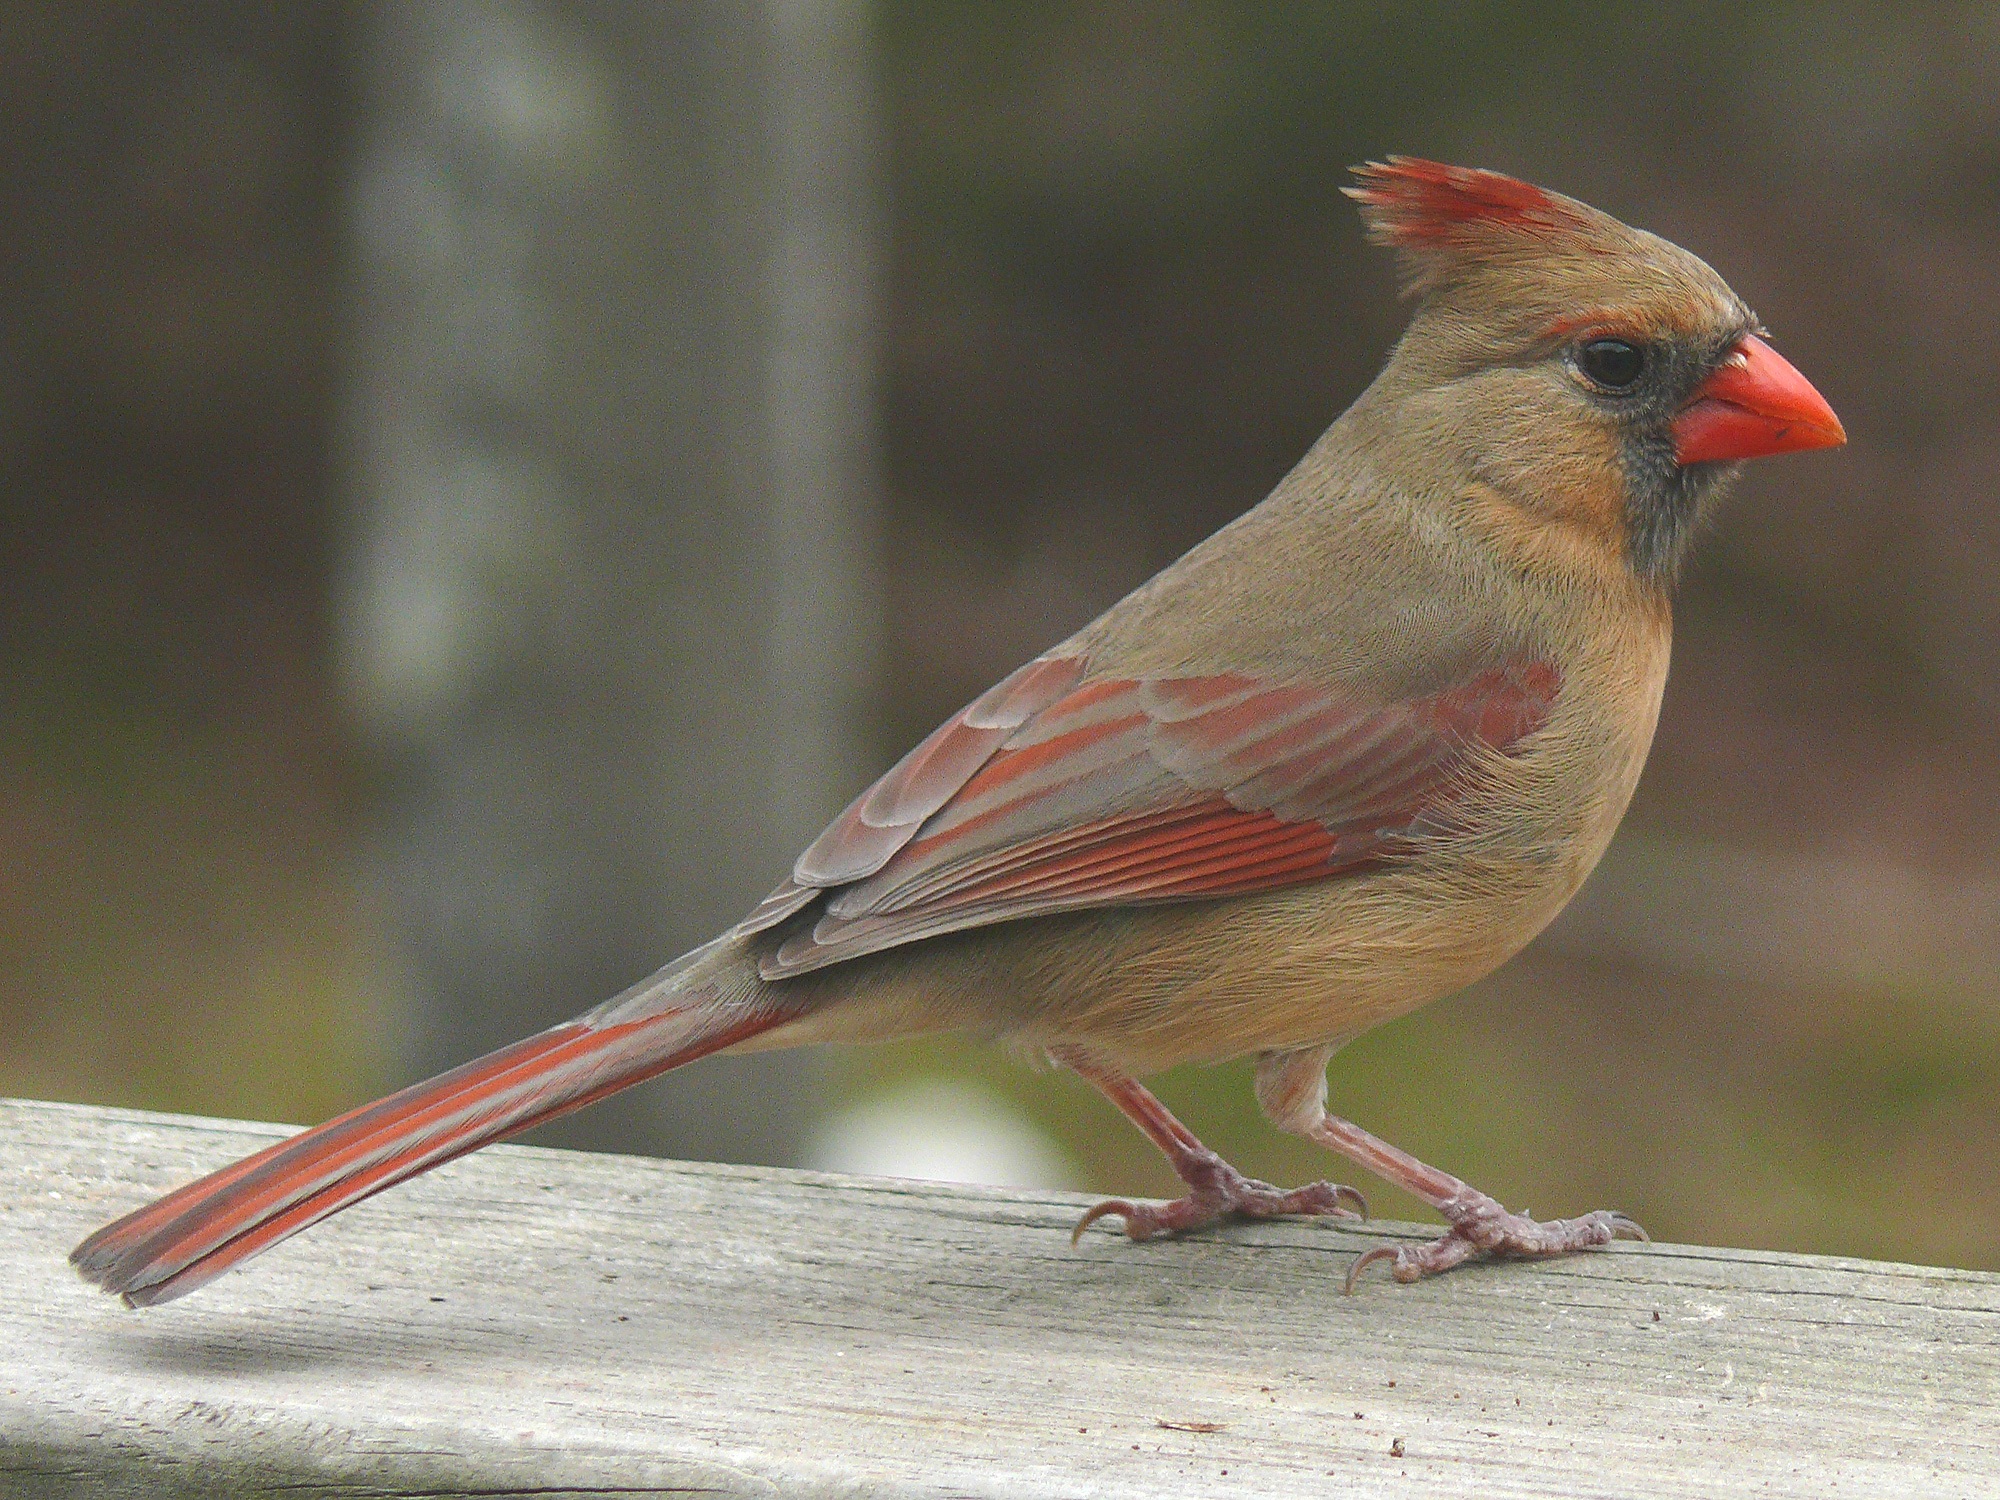
nature, bird, fence, female, wildlife, portrait, beak, fauna, songbird, outdoors, feathers, vertebrate, sparrow, finch, redbird, cardinal, perched, house sparrow, old world flycatcher, perching bird, emberizidae, nightingale, house finch, ortolan bunting, northern cardinal